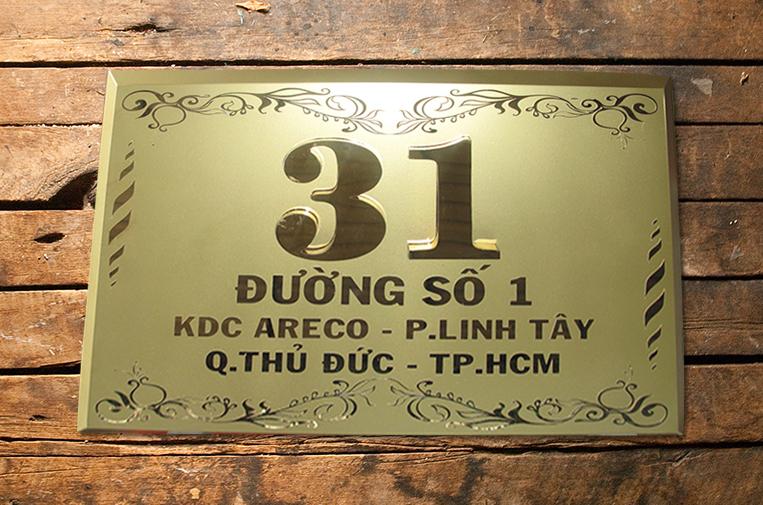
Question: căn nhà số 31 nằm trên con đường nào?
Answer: đường số 1